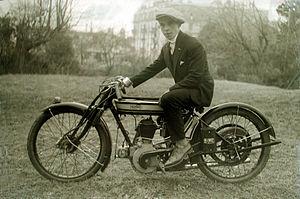
Norton est une firme britannique de construction de motos, fondée par James Lansdowne Norton à Wolverhampton en 1898, puis transférée à Birmingham.